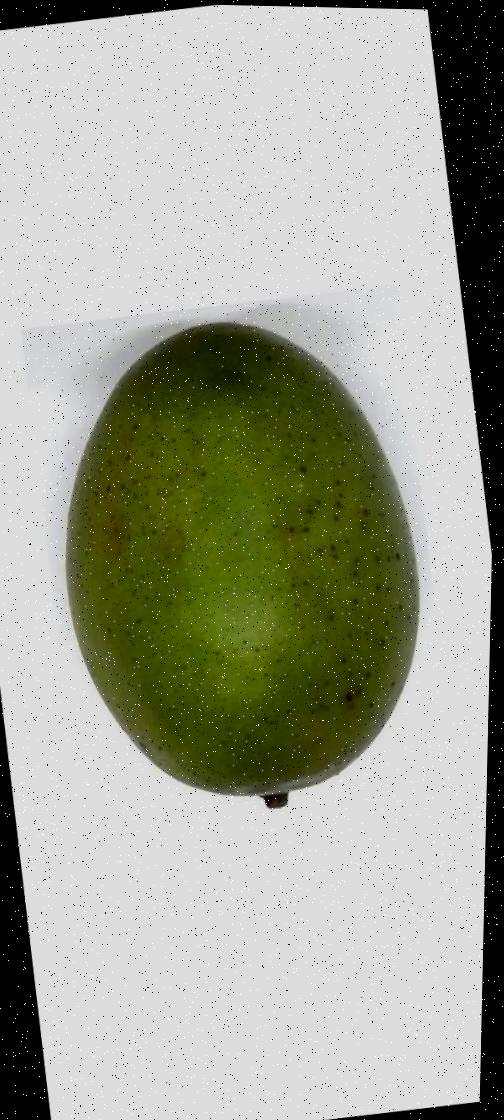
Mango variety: Langra